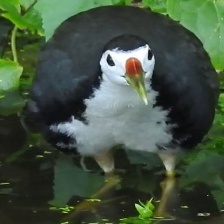
Species: WHITE BREASTED WATERHEN
Scientific name: AMAURORNIS PHOENICURUS
ImageNet parent category: european_gallinule